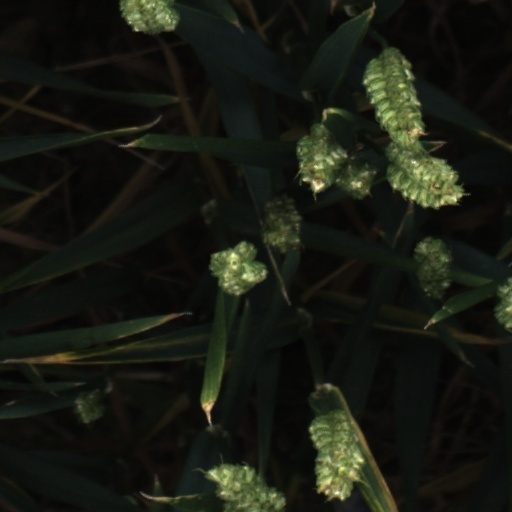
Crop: wheat